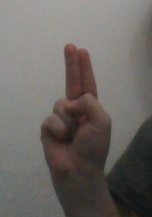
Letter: taa